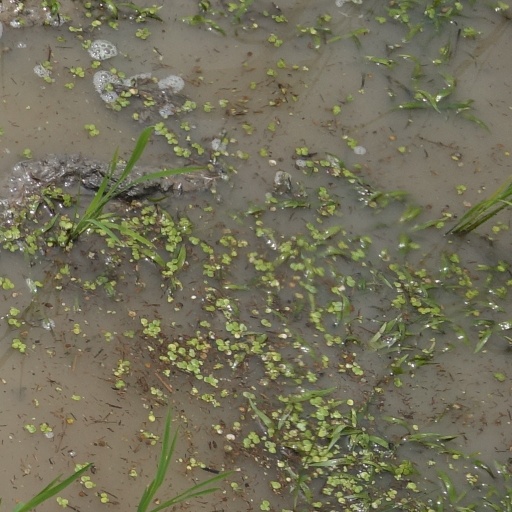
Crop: rice